Genocides in history (World War I through World War II)

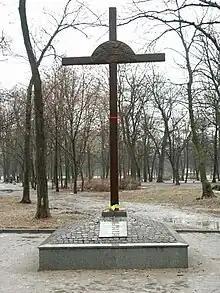
Memorial to victims of the Holodomor in Kharkiv.

The Whitaker Report of the United Nations cited the massacre of 100,000 to 250,000 Jews in more than 2,000 pogroms which occurred during the White Terror in Russia as an act of genocide. During the Russian Civil War, between 1918 and 1921, a total of 1,236 pogroms were committed against Jews in 524 towns in Ukraine. Estimates of the number of Jews who were killed in these pogroms range from 30,000 to 60,000. Of the recorded 1,236 pogroms and excesses, 493 of them were carried out by Ukrainian People's Republic soldiers who were under the command of Symon Petliura, 307 of them were carried out by independent Ukrainian warlords, 213 of them were carried out by Denikin's army, 106 of them were carried out by the Red Army and 32 of them were carried out by the Polish Army.